Lockeridge

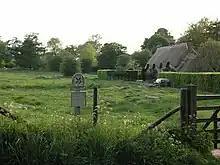
Lockeridge Dene

Lockeridge House, on the other side of the river from the village, was built around 1740 and is Grade II* listed. The two-storey house is in red brick, and its five-bay front has a pedimented doorway; there are later extensions at the right and rear. At the roadside entrance are brick walls of the same period, cast iron gates and piers topped with pineapples; Pevsner noted their large size.